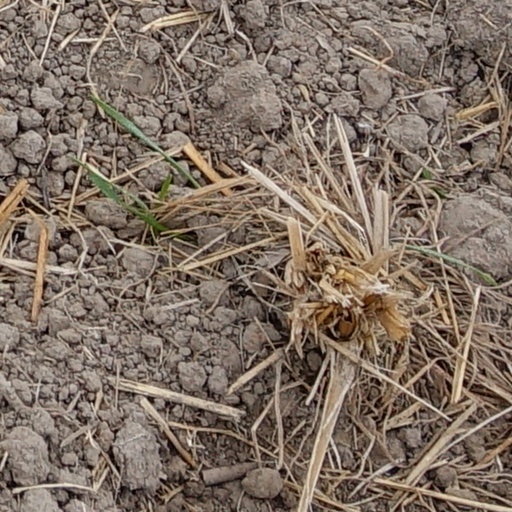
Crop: wheat